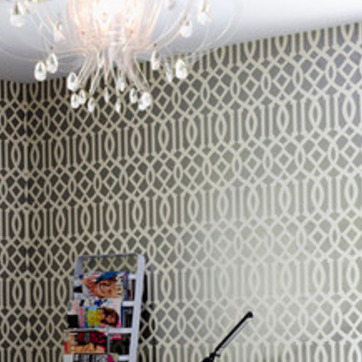
Material: wallpaper